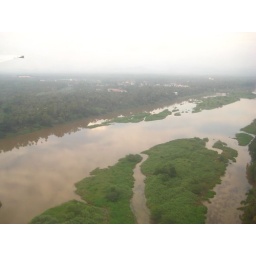
clouds reflected in the water